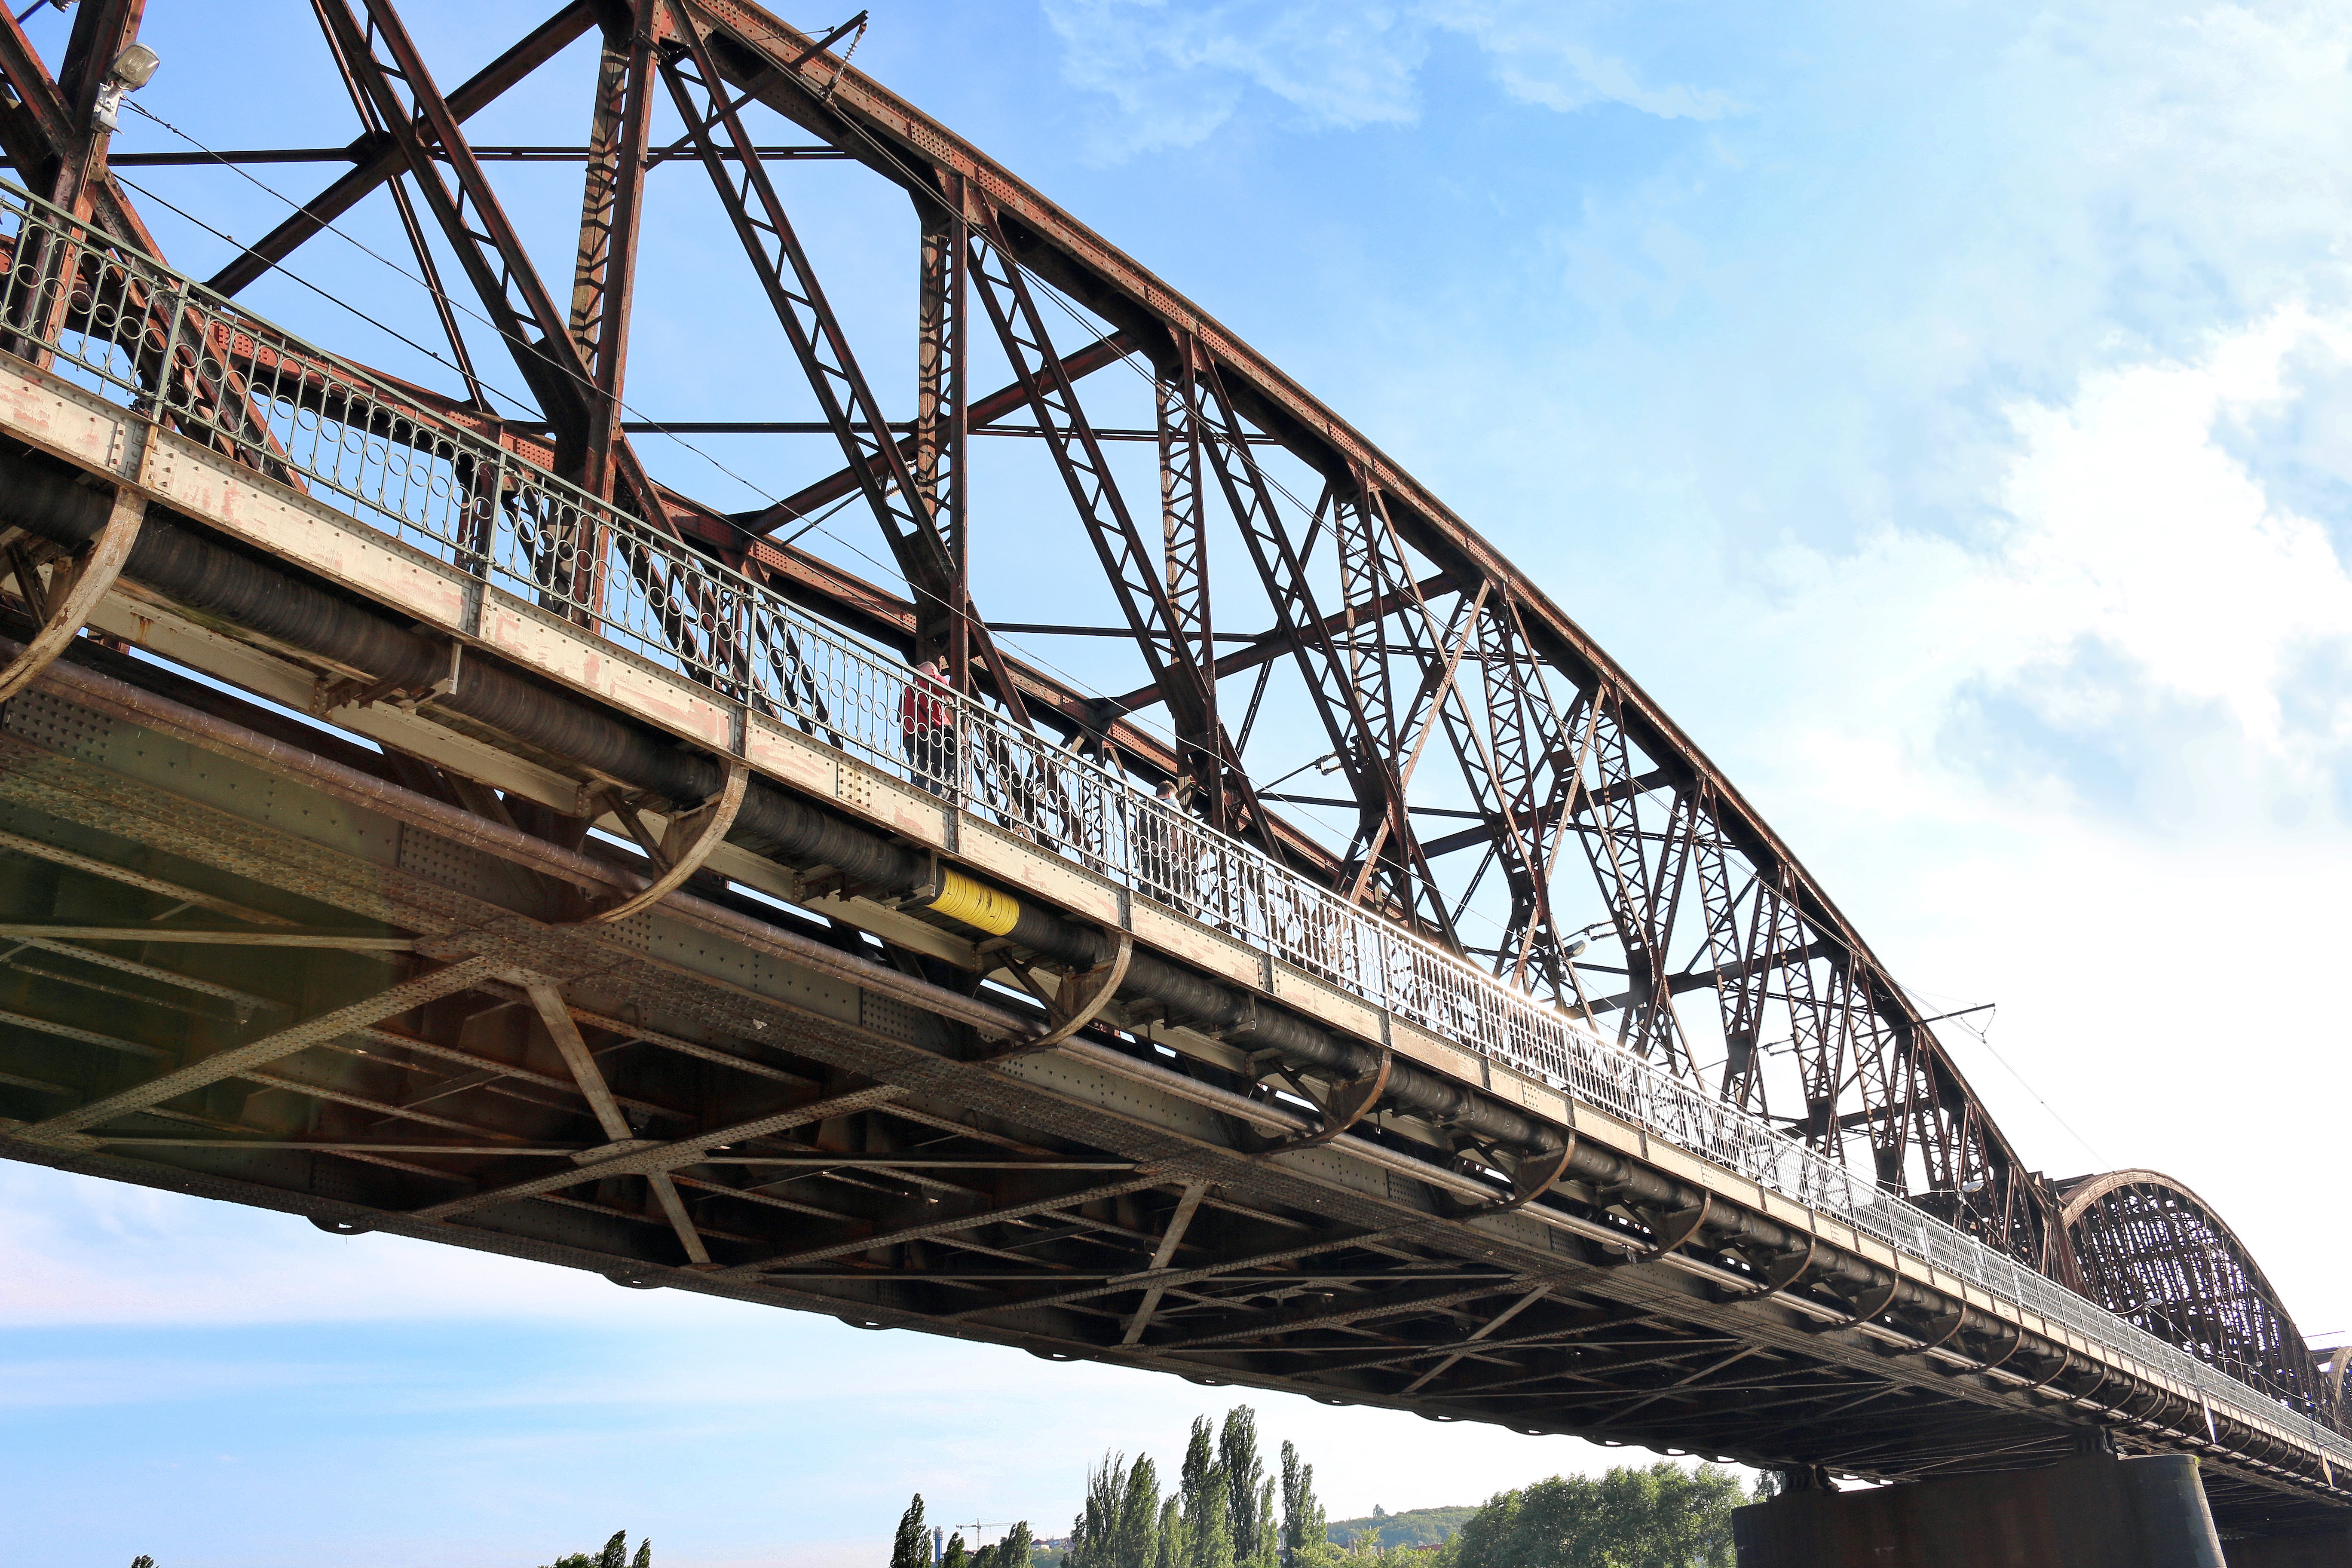
bridge, overpass, suspension bridge, amusement park, park, landmark, prague, roller coaster, iron, viaduct, railways, czech republic, cable stayed bridge, arch bridge, truss bridge, transporter bridge, skyway, amusement ride, cantilever bridge, nonbuilding structure, tied arch bridge, girder bridge